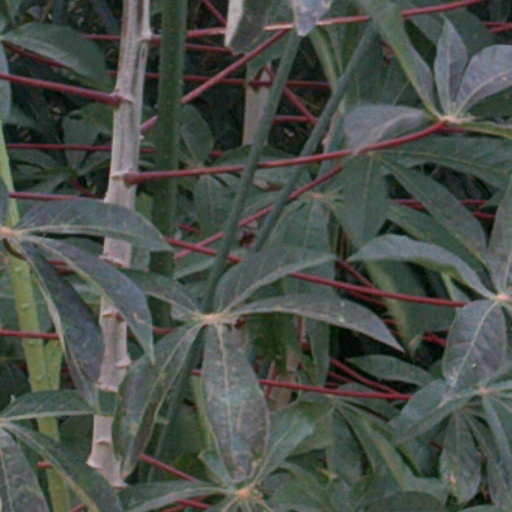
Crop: cassava